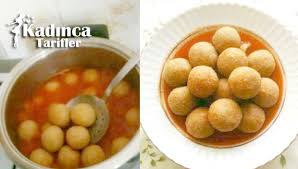
Yemek: icli_kofte